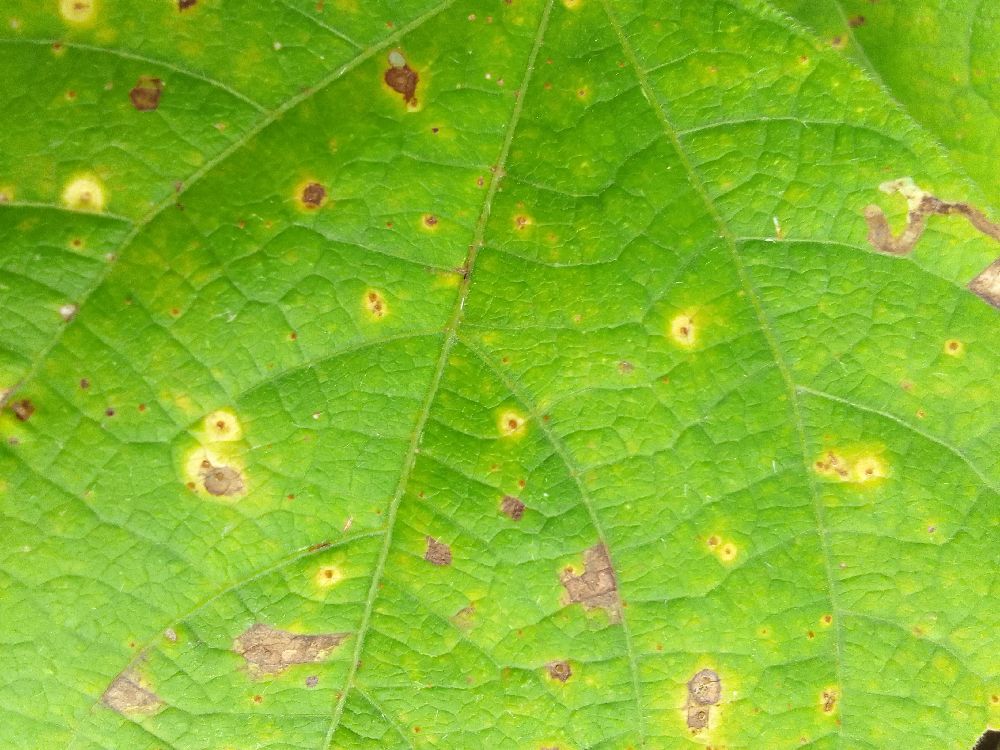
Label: rust